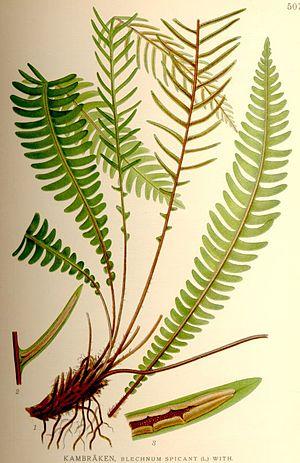
Le Blechnum en épi est une fougère de la famille des Blechnaceae. Il peut parfois être appelé Blechne en épi, Fougère pectinée, Fougère en épi.